Champoly

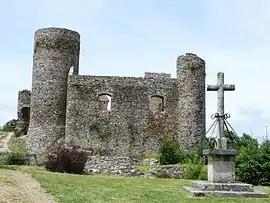
Château

Champoly is a commune in the Loire department in central France.